Thomas Cadmus

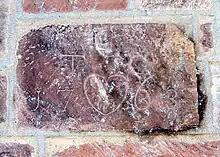
Datestone carved with Thomas Cadmus' initials, year (1763), and symbols.

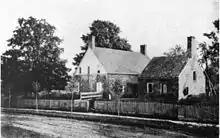
Picture of back of house, including kitchen/slave quarters.

Thomas Cadmus (1736–1821) was a businessman, Revolutionary War officer and community leader in early Bloomfield, Essex County, New Jersey.